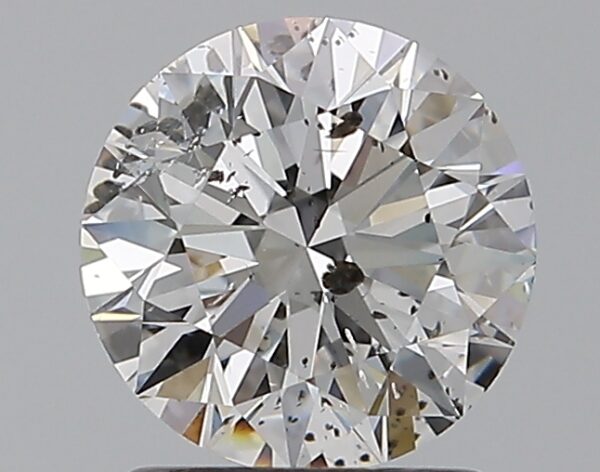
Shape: round
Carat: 1.42
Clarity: SI2
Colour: D
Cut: EX
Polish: EX
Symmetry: EX
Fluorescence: N
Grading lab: HRD
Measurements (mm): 7.2 x 7.23 x 4.43